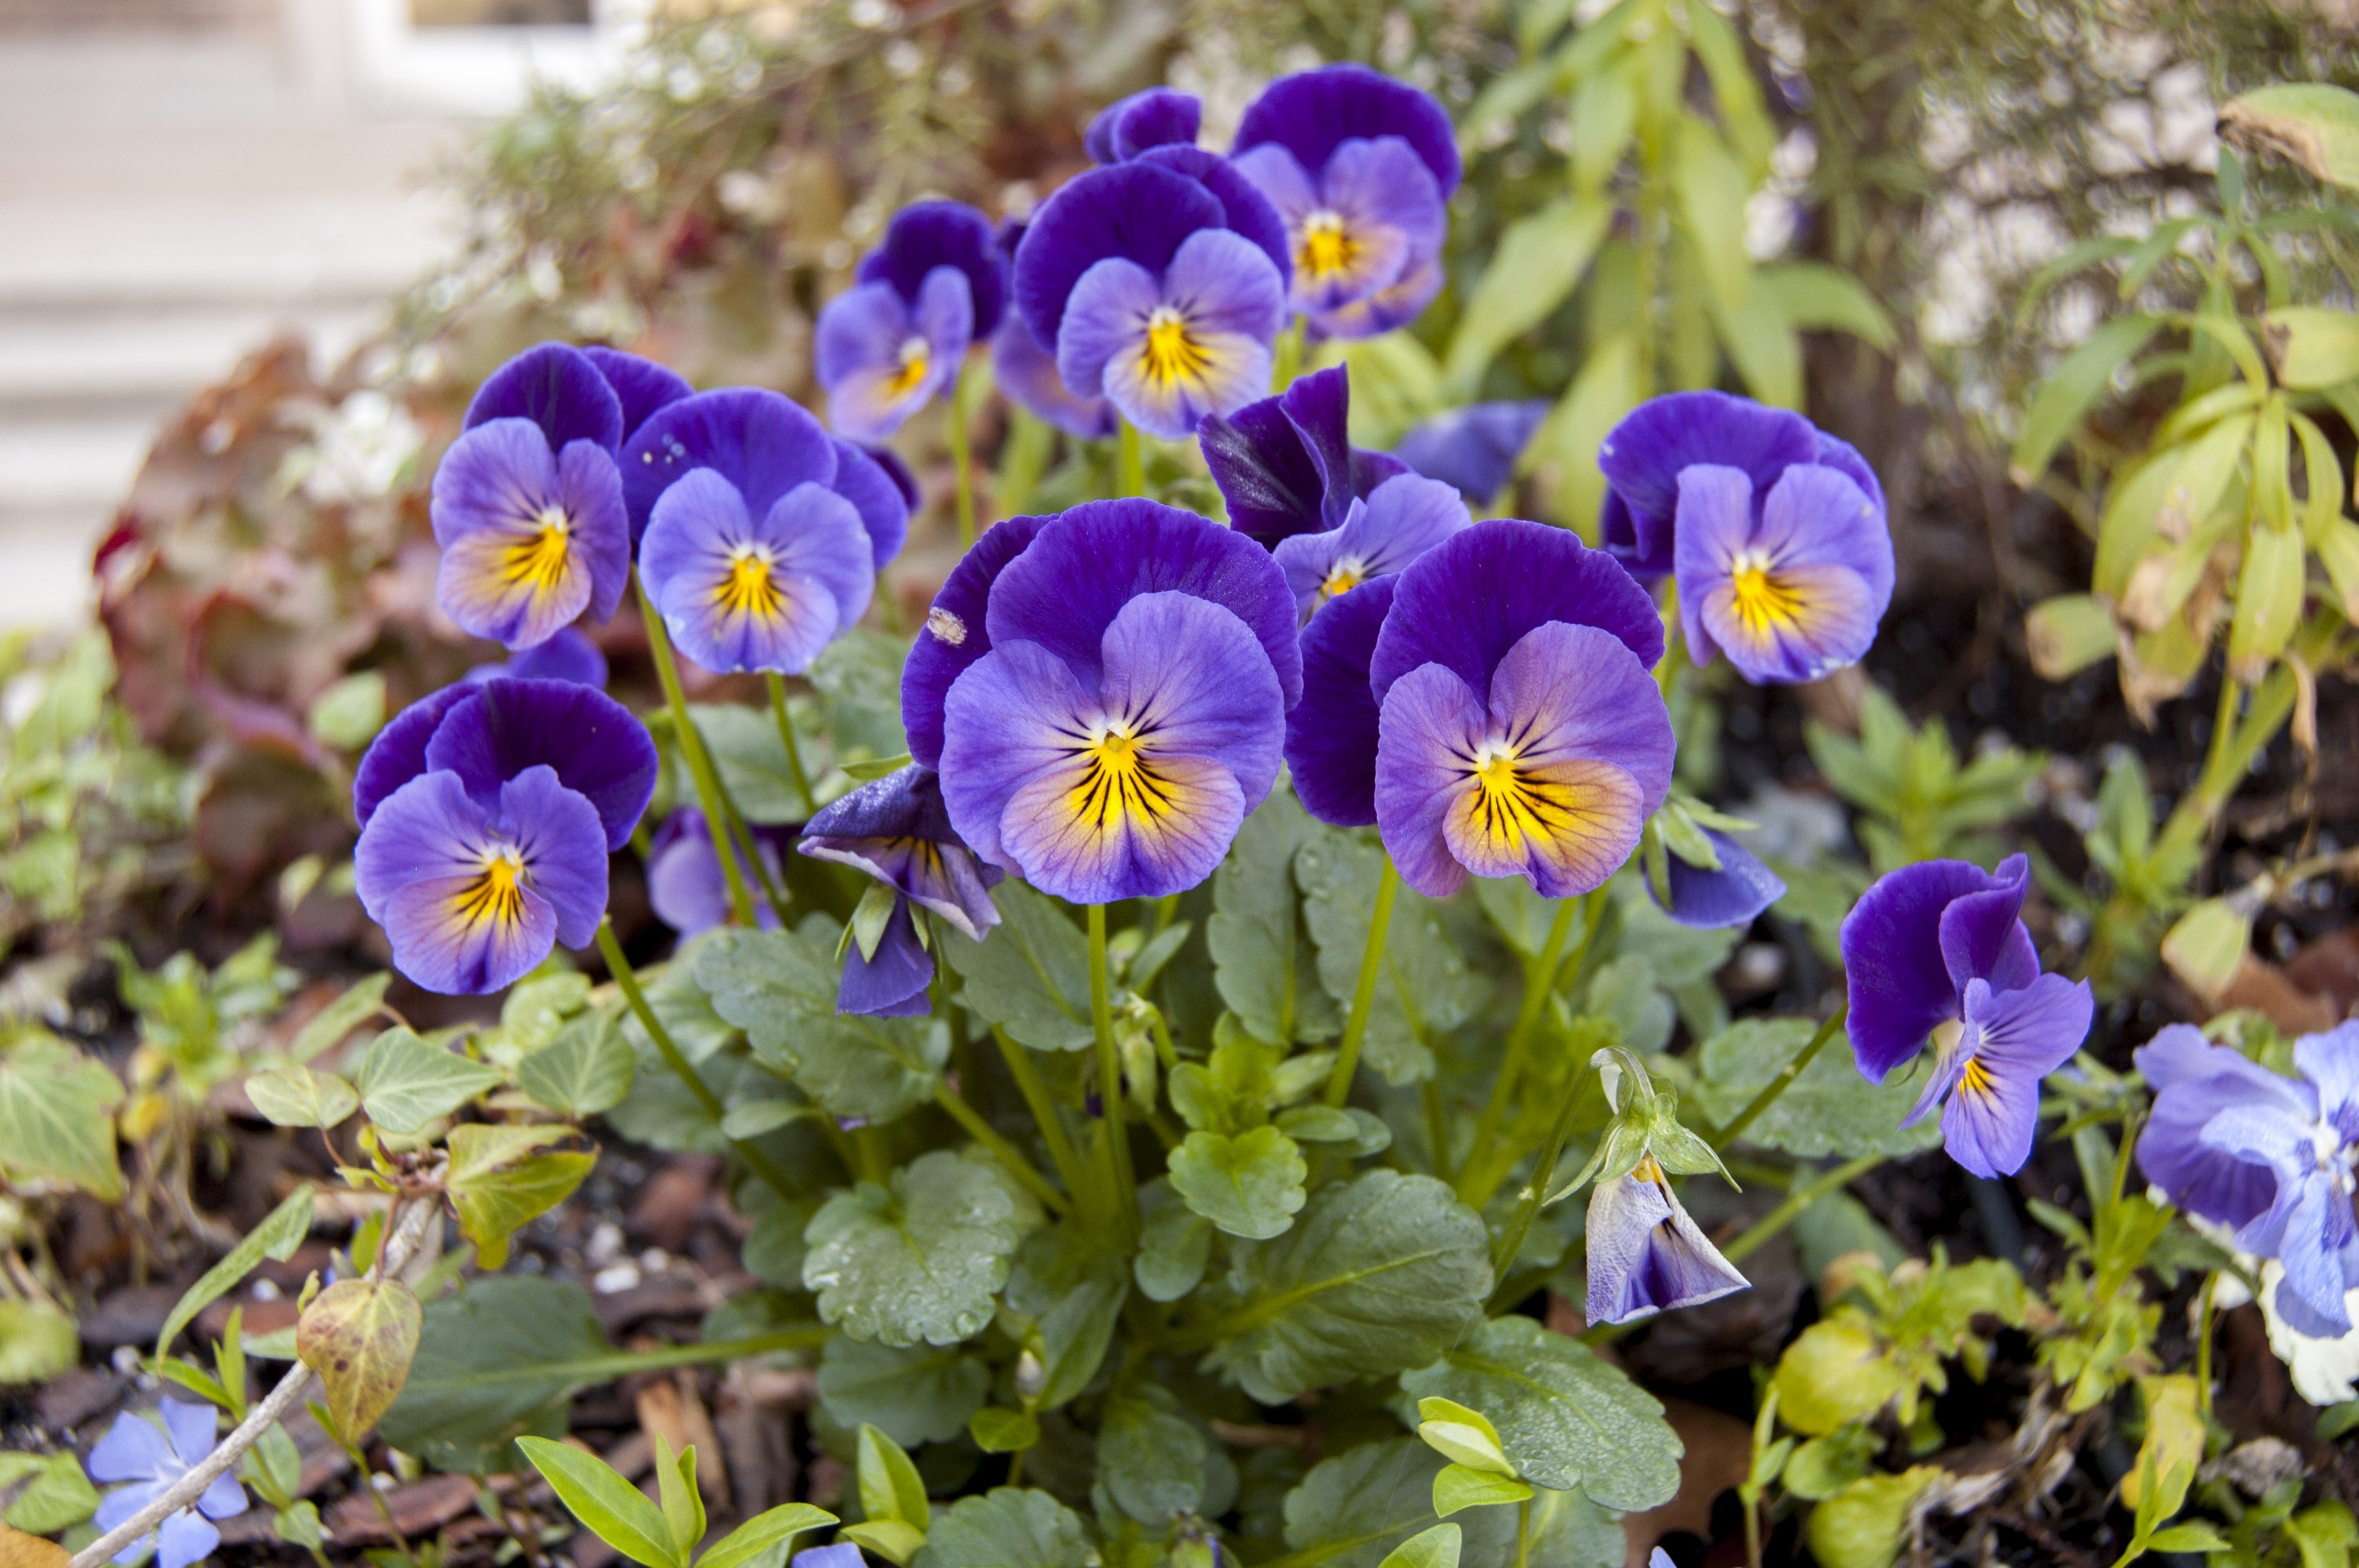
nature, blossom, plant, flower, spring, fresh, botany, blooming, colorful, flora, wildflower, seasonal, april, viola, pansy, flowering plant, annual plant, land plant, violet family